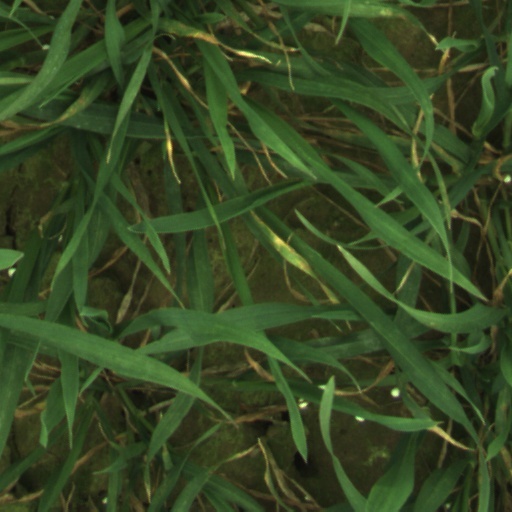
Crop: wheat